Stanley Park Ecology Society

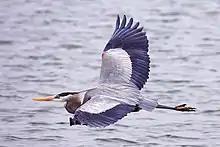
The great blue heron

The SPES's "Adopt A Nest" program encourages people to learn more about these birds and protect their homes within the Park. The program is set up for both the great blue heron and the urban bald eagles. The program is used to raise funds for their programs for instance monitoring of the birds. Though the great blue heron has not been placed directly under the Species at Risk Act (SARA), this species has been placed on the "special concern" list. However, the subspecies of Ardea herodias fannin found primarily in British Columbia has been listed under the SARA.